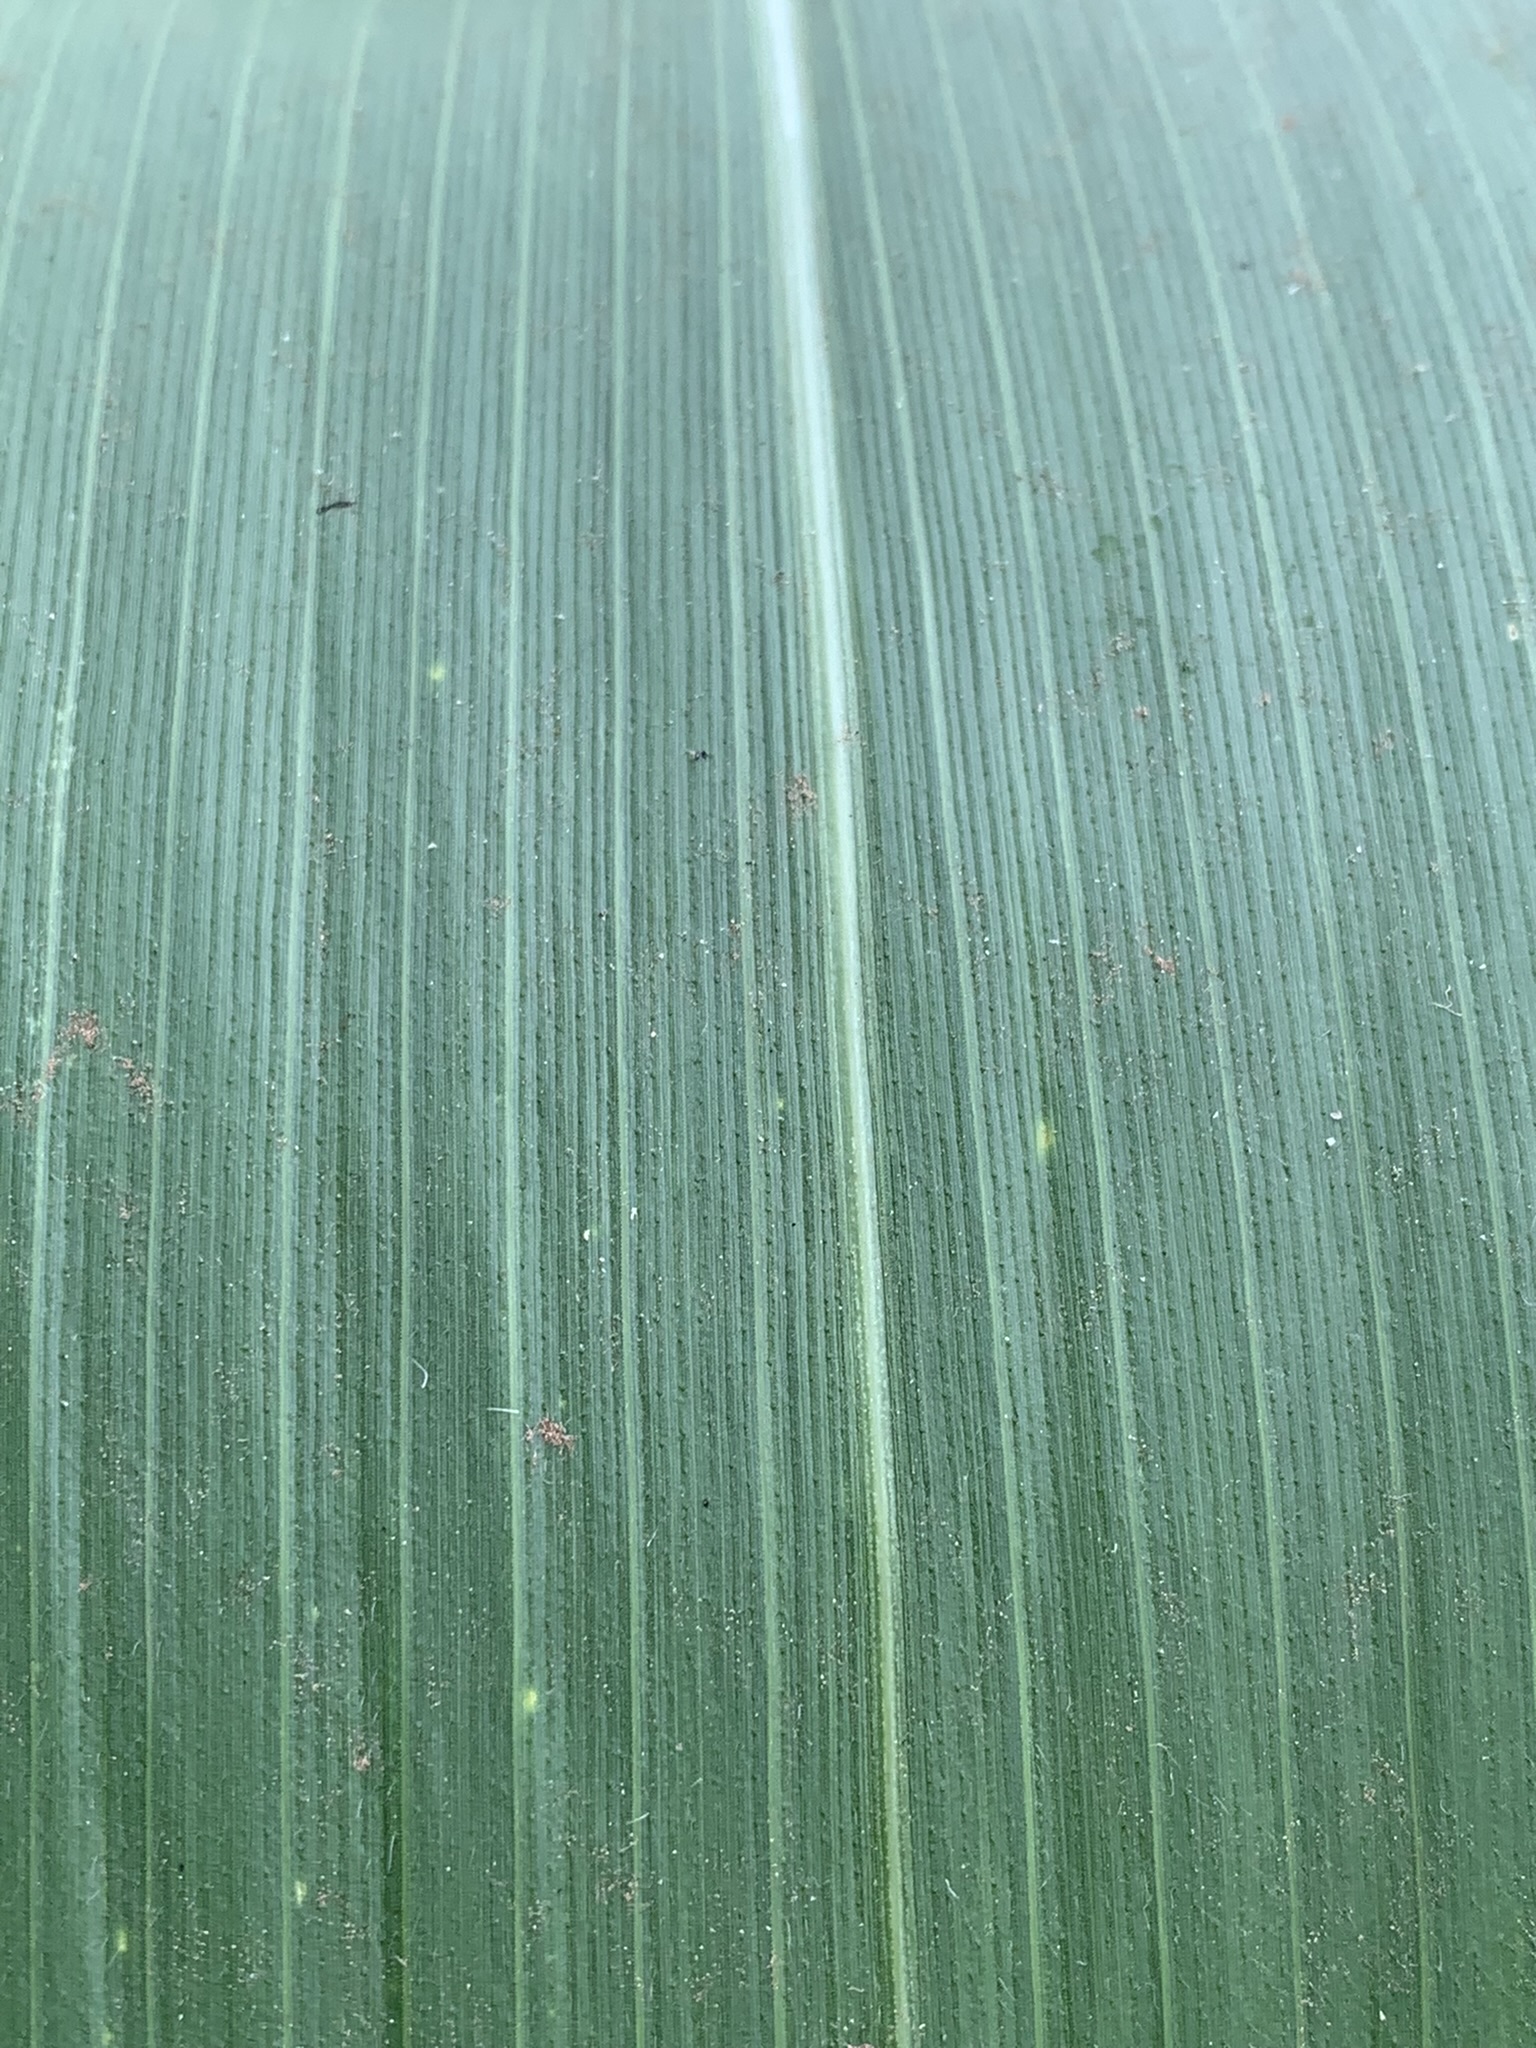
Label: Healthy